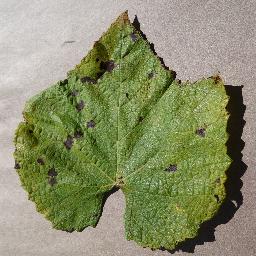
Label: Grape___Leaf_blight_(Isariopsis_Leaf_Spot)